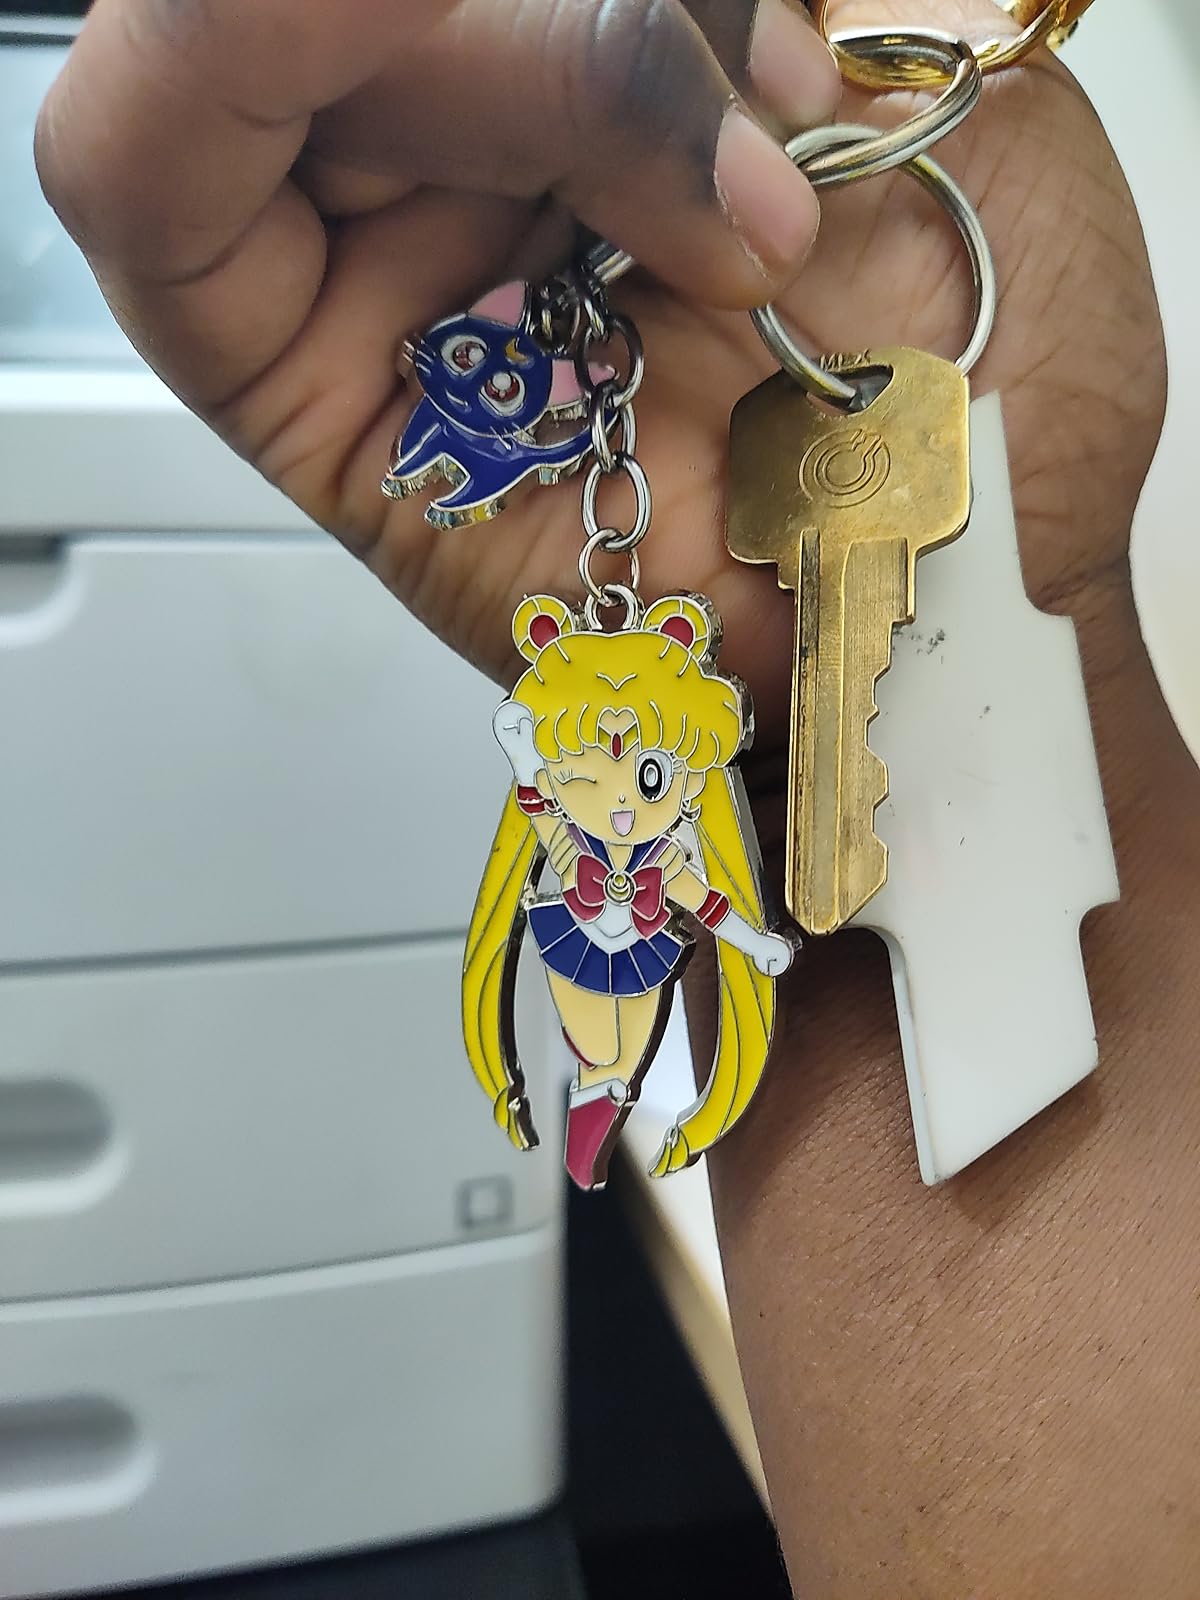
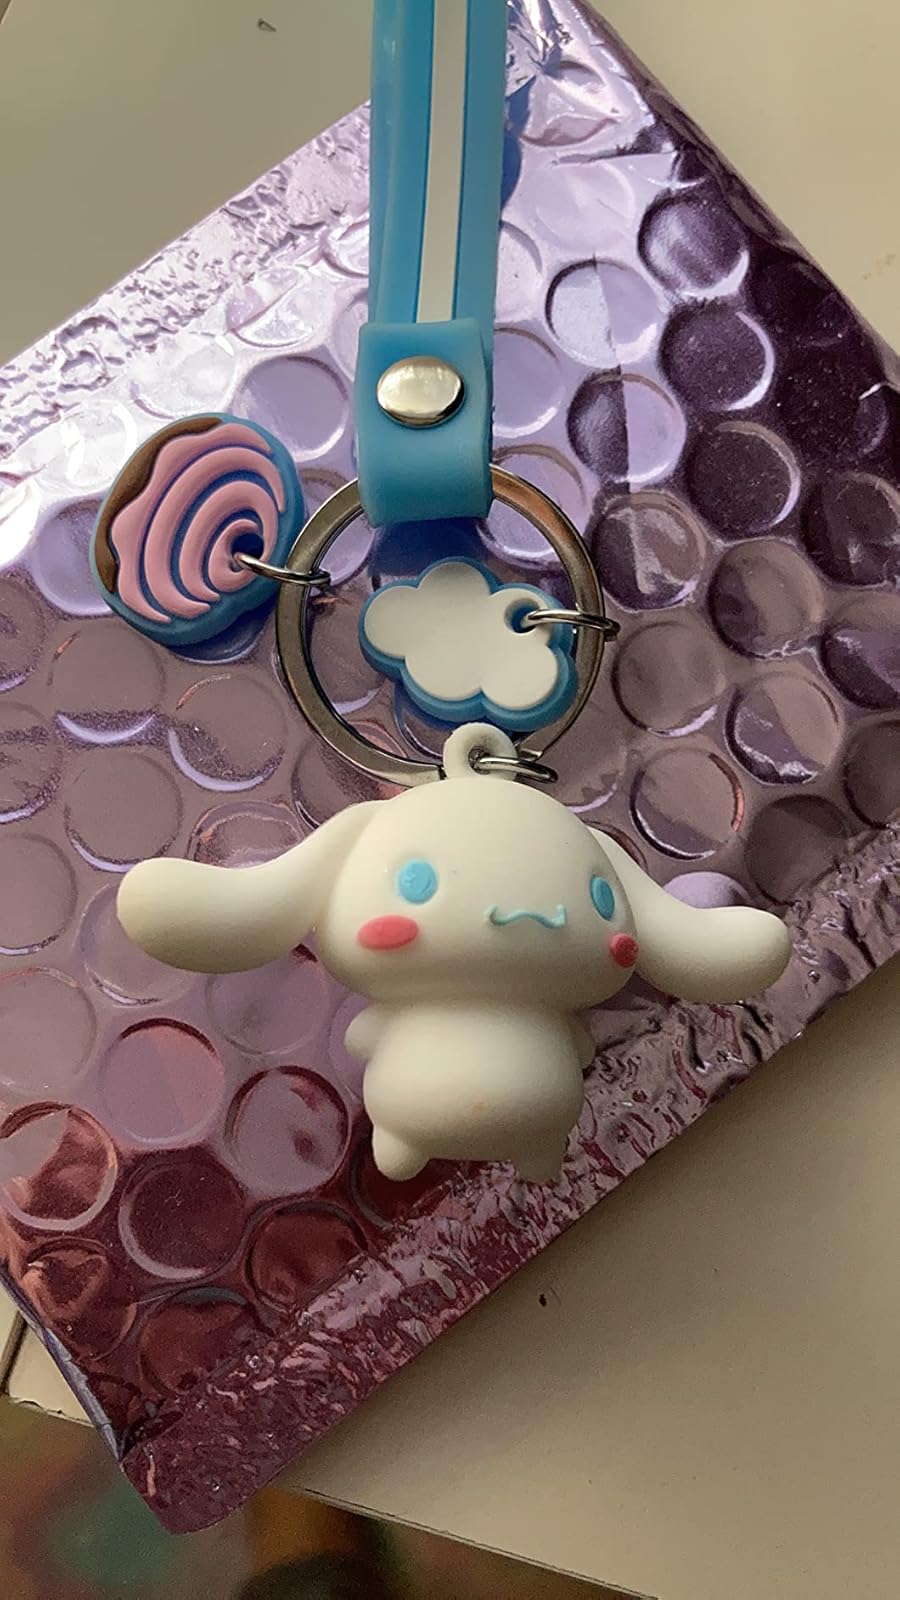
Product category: accessories_keychain
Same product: no